Theodor Wachtel

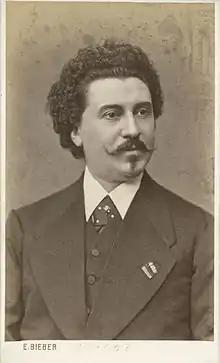

Born in Hamburg, Wachtel, born the son of a hackney carriage owner, was himself a haulage contractor after his father's death until his voice, a beautiful and powerful lyrical tenor, was discovered.